The Pelegrín System

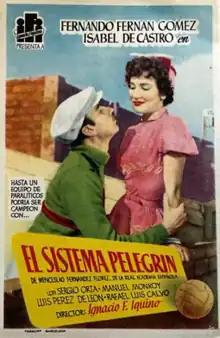

The Pelegrín System (Spanish: El sistema Pelegrín) is a 1952 Spanish sports comedy film directed by Ignacio F. Iquino and starring Fernando Fernán Gómez, Isabel de Castro and Sergio Orta.